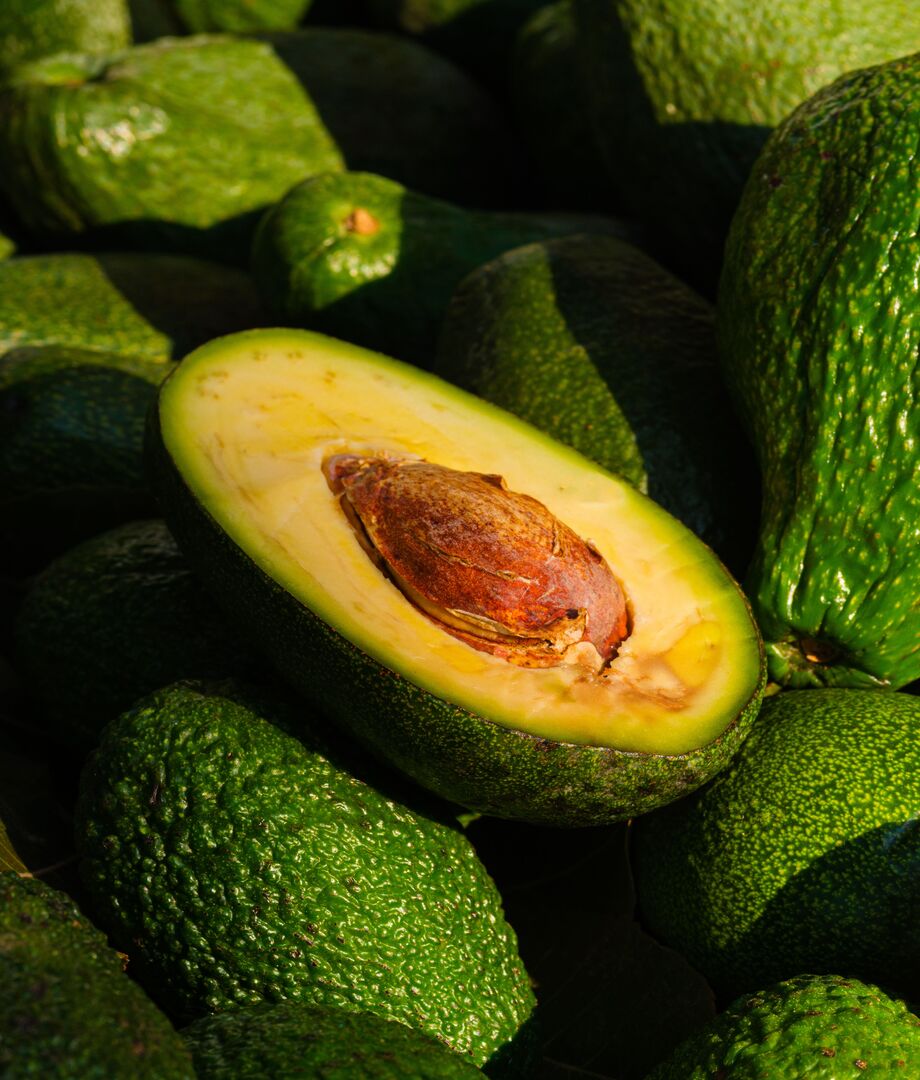
Label: avocado